Matsunobamba Station

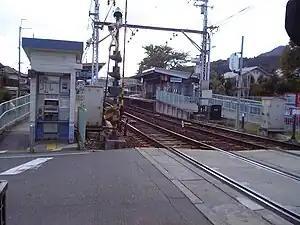
Matsunobamba Station, October 2009

is a passenger railway station located in the city of Ōtsu, Shiga Prefecture, Japan, operated by the private railway company Keihan Electric Railway.